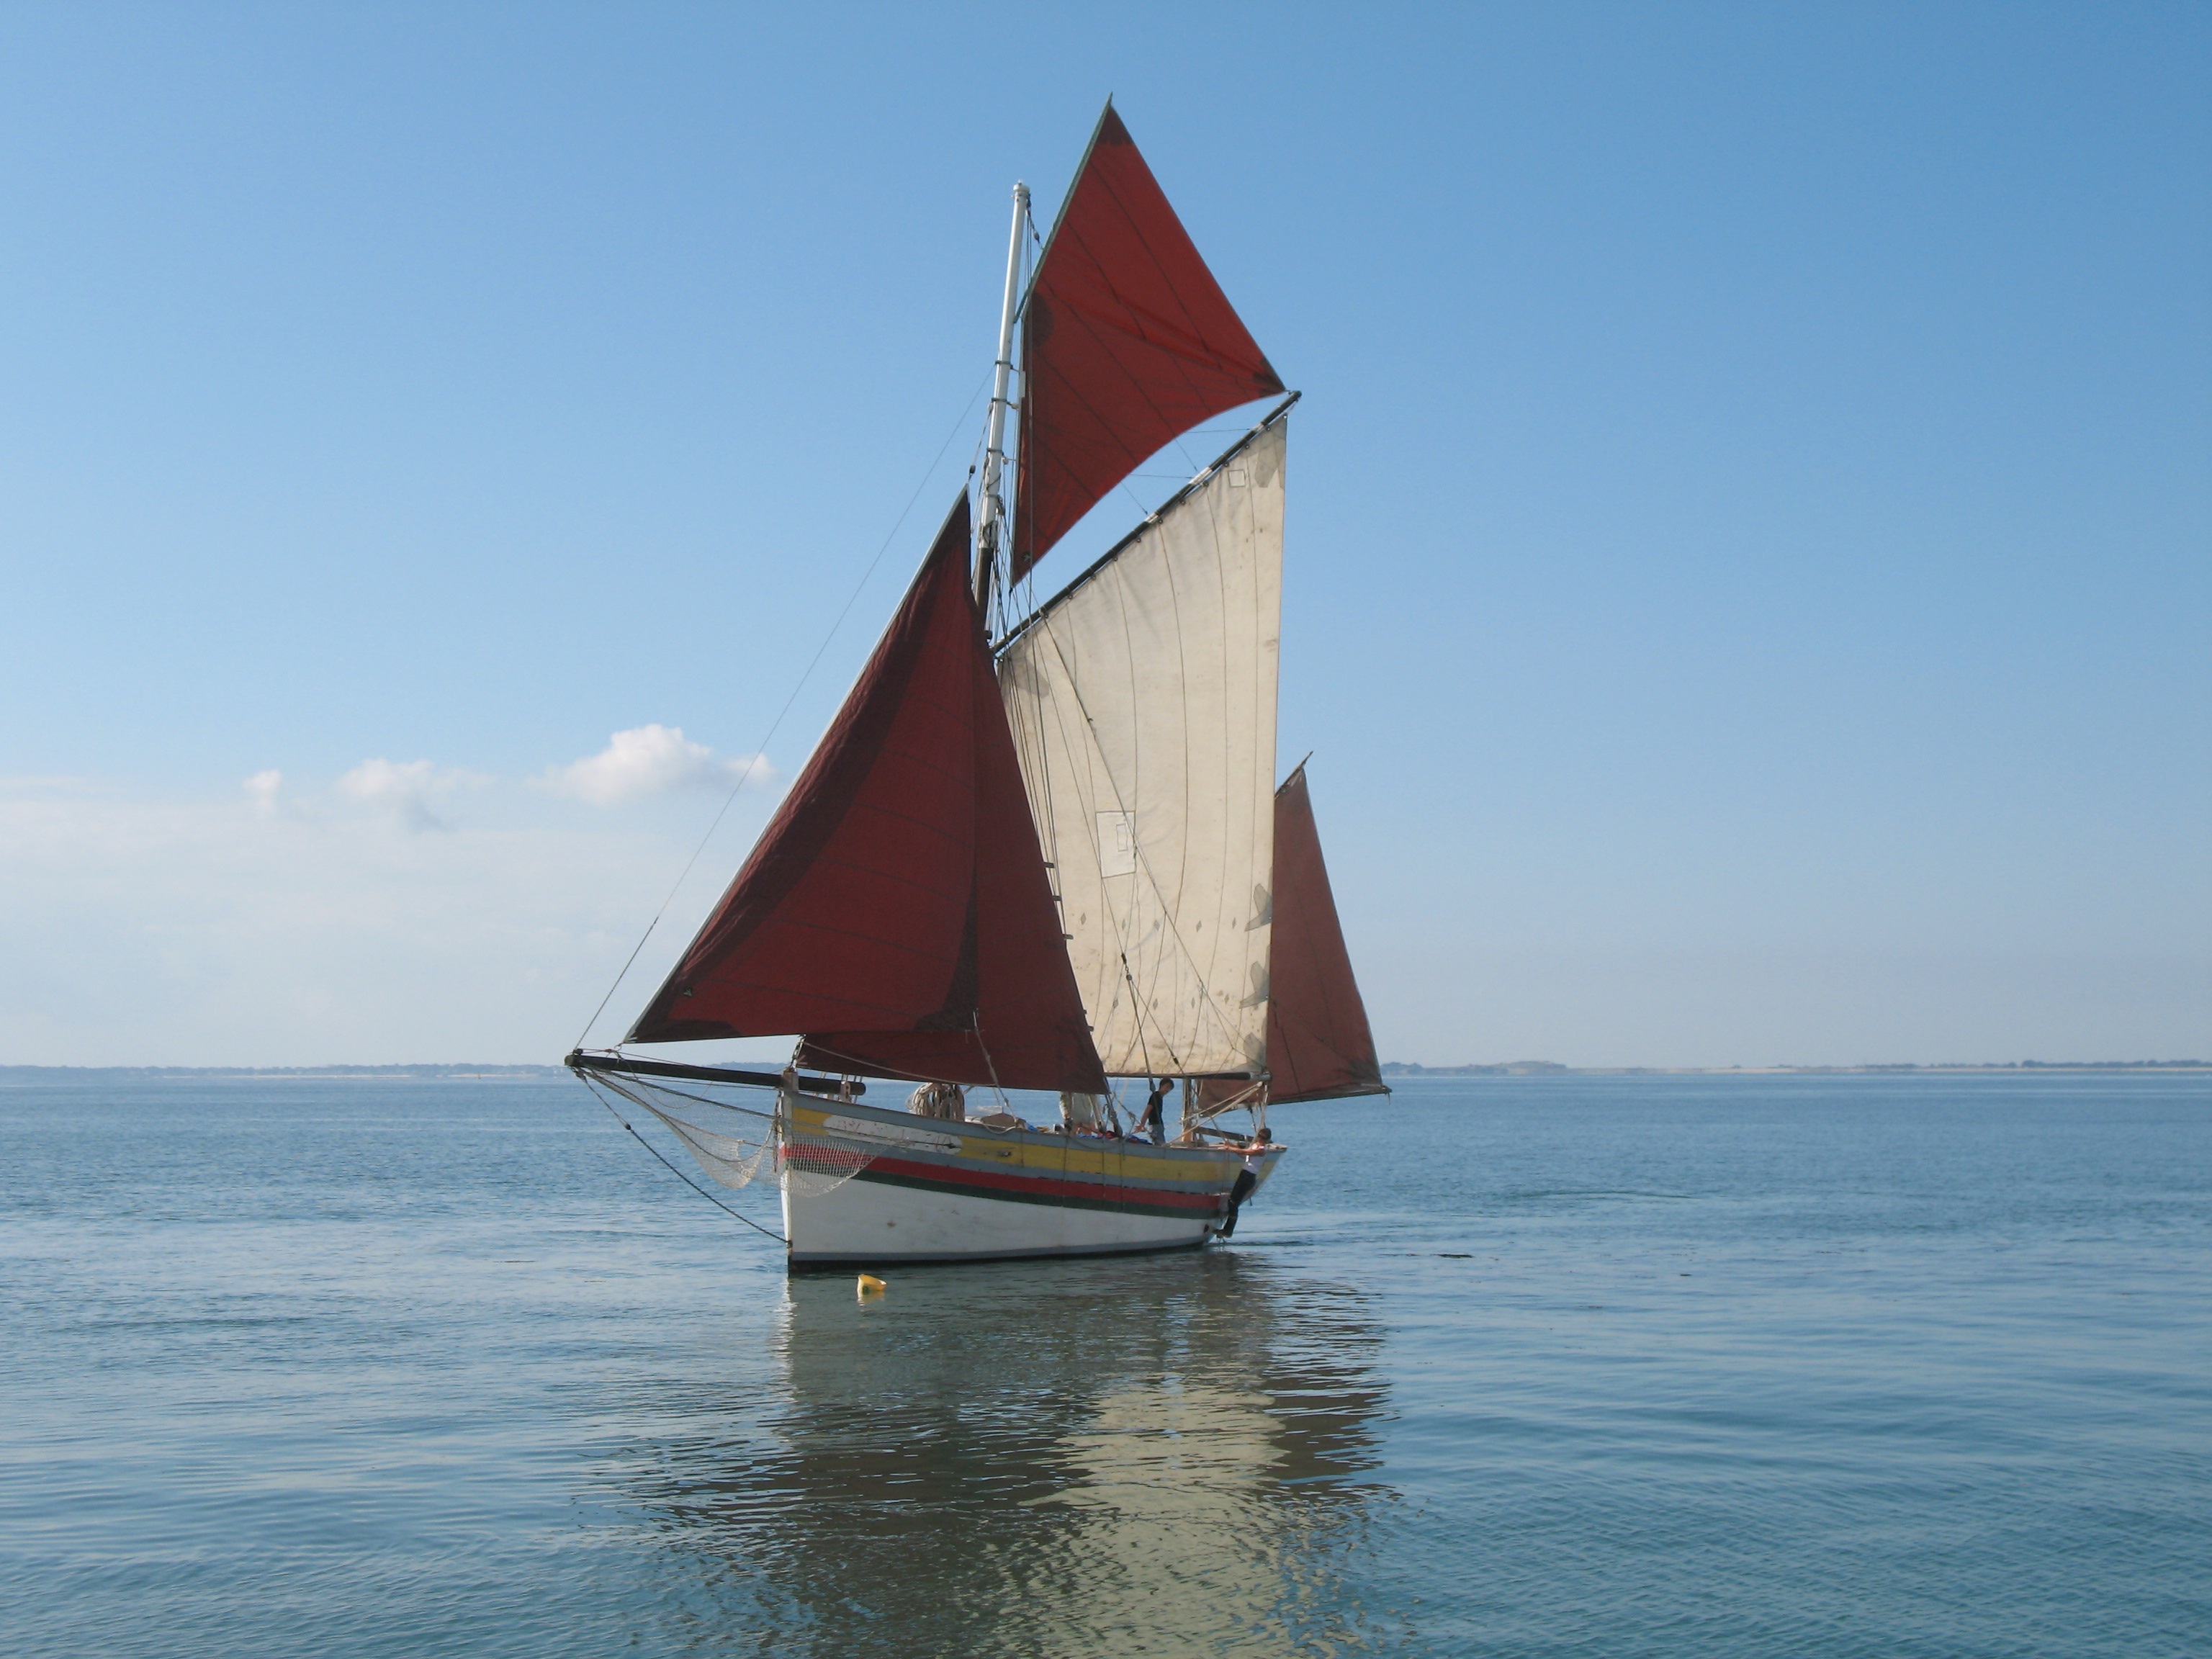
beach, landscape, sea, water, nature, sand, ocean, horizon, sky, sun, boat, wind, ship, travel, vehicle, paradise, tropical, mast, sailing, holiday, island, blue, sailboat, coconut, turquoise, sail, hot, caribbean, exotic, watercraft, schooner, sandy beach, windjammer, sailing ship, caribbean sea, beautiful beach, tall ship, guadeloupe, west indies, brigantine, dinghy sailing, lugger, galway hooker, thames sailing barge